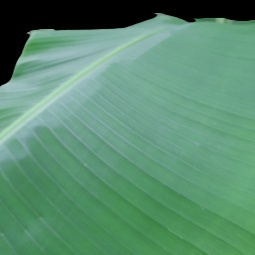
Label: Healthy